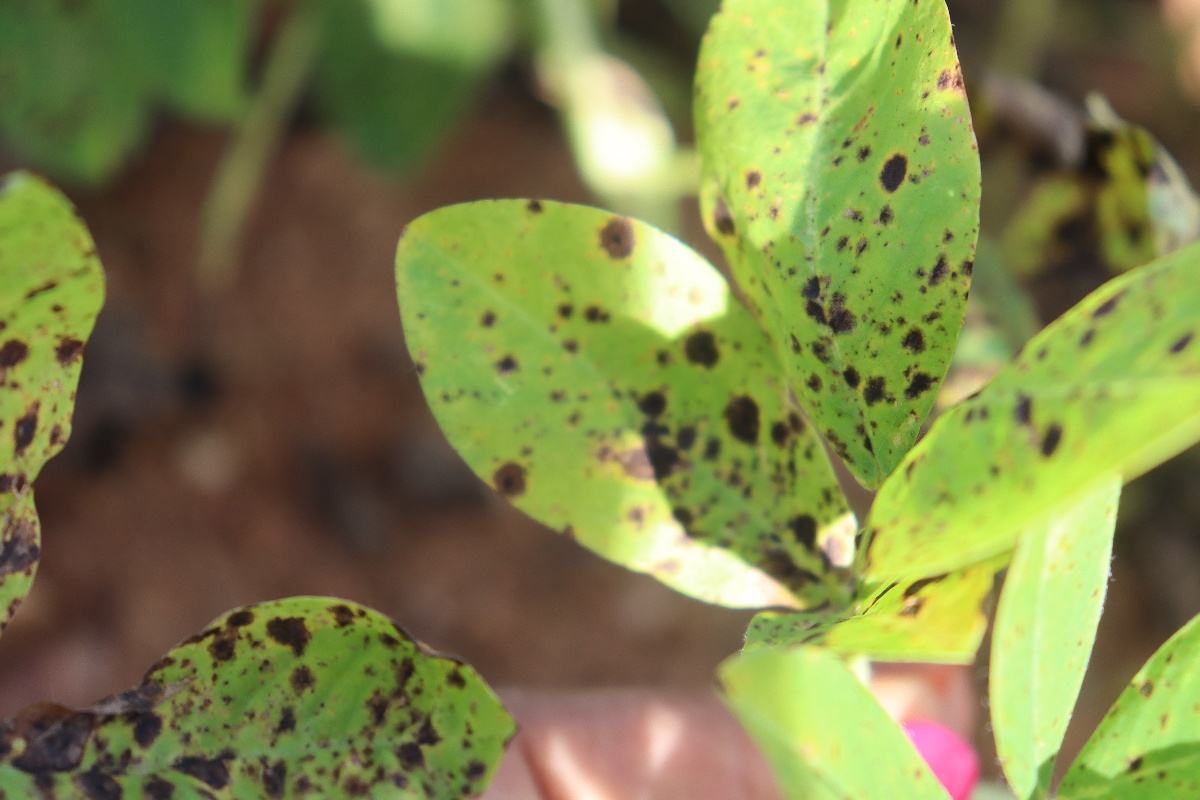
Label: late leaf spot